Pennsylvania Railroad 4876

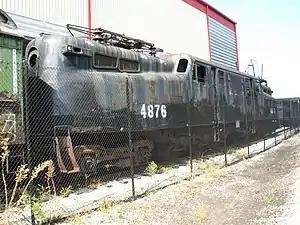
Reconstructed 4876 at the B&O Railroad Museum in August 2008

Pennsylvania Railroad 4876 is a GG1-class electric locomotive built in January 1939 at the PRR's Altoona Works in Altoona, Pennsylvania, United States. It is best known for being involved in an accident on January 15, 1953, when the locomotive overran a buffer stop, crashed into the concourse of Union Station in Washington, D.C., and fell partway into the basement after the train's brakes failed. Due to the major crowds expected for the upcoming inauguration of Dwight D. Eisenhower, 4876 was lowered the rest of the way into the basement and a temporary floor was erected overhead. After the inauguration, the locomotive's frame and superstructure was essentially scrapped on site, with all the reusable components shipped back to Altoona, Pennsylvania, to reconstruct a replacement 4876, which operated for another 30 years.